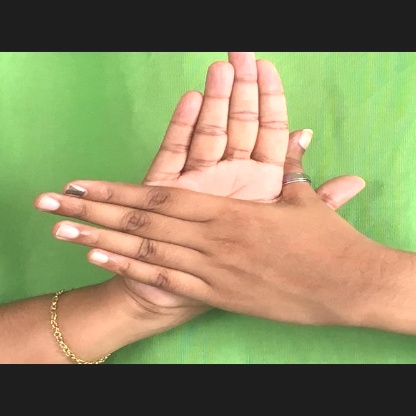
Mudra: Chakra